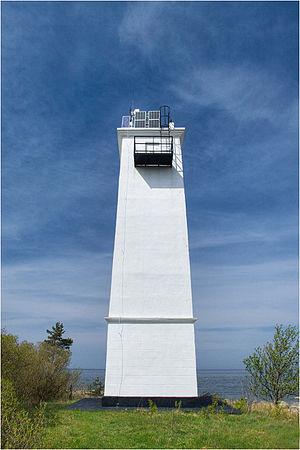
Liste des phares d'Estonie : L'Estonie est un des trois pays Baltes qui possède un long littoral avec plus de cent phares qui sont exploités par l'Administration maritime estonienne.
Le phare de Letipea est un phare situé dans le village de Letipea de la commune de Viru-Nigula du Comté de Viru-Ouest, en Estonie, sur le golfe de Finlande.